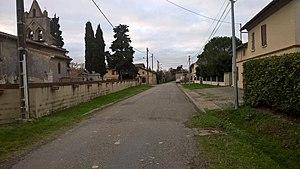
Le hameau de la Salvetat de Sainte-Foy
La Salvetat de Sainte-Foy est un hameau de la commune de Sainte-Foy-de-Peyrolières situé dans le département de la Haute-Garonne et la région Occitanie.